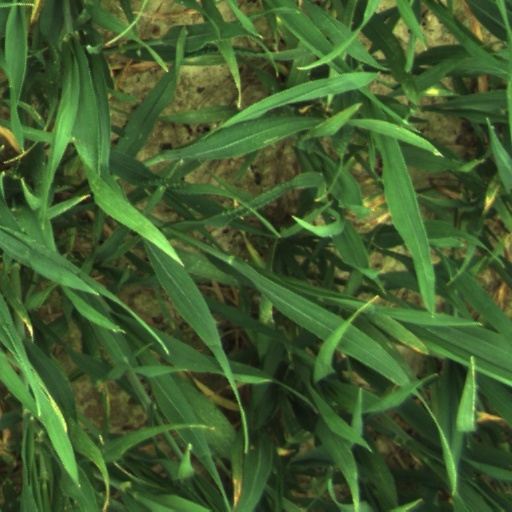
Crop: wheat